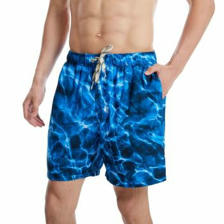
Label: Modal